Buud Yam

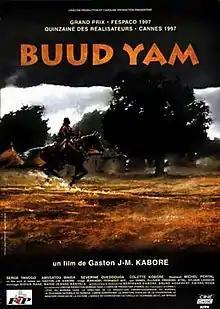

Buud Yam is a 1997 Burkinabé historical drama film written and directed by Gaston Kaboré. It is the sequel to the film "Wend Kuuni". As of 2001, it was the most popular African film ever in Burkina Faso.